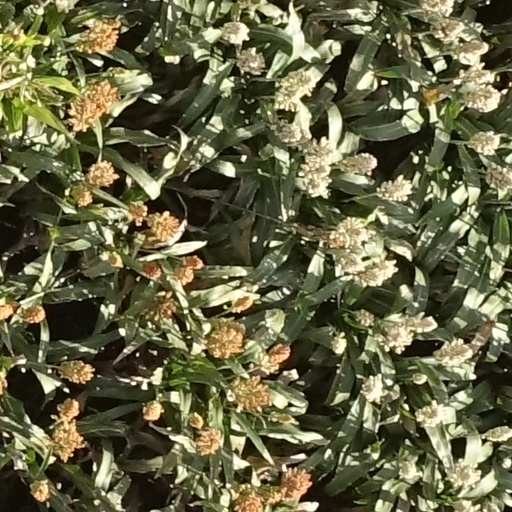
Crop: sorghum